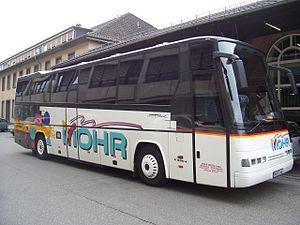
Drögmöller Karosserien GmbH & Co. KG, est un ancien carrossier allemand fondé en 1920 à Heilbronn, disparu en 2005. Il a assemblé pendant 85 ans, des cars de tourisme sur châssis Mercedes-Benz puis Volvo, renommés pour leur qualité.